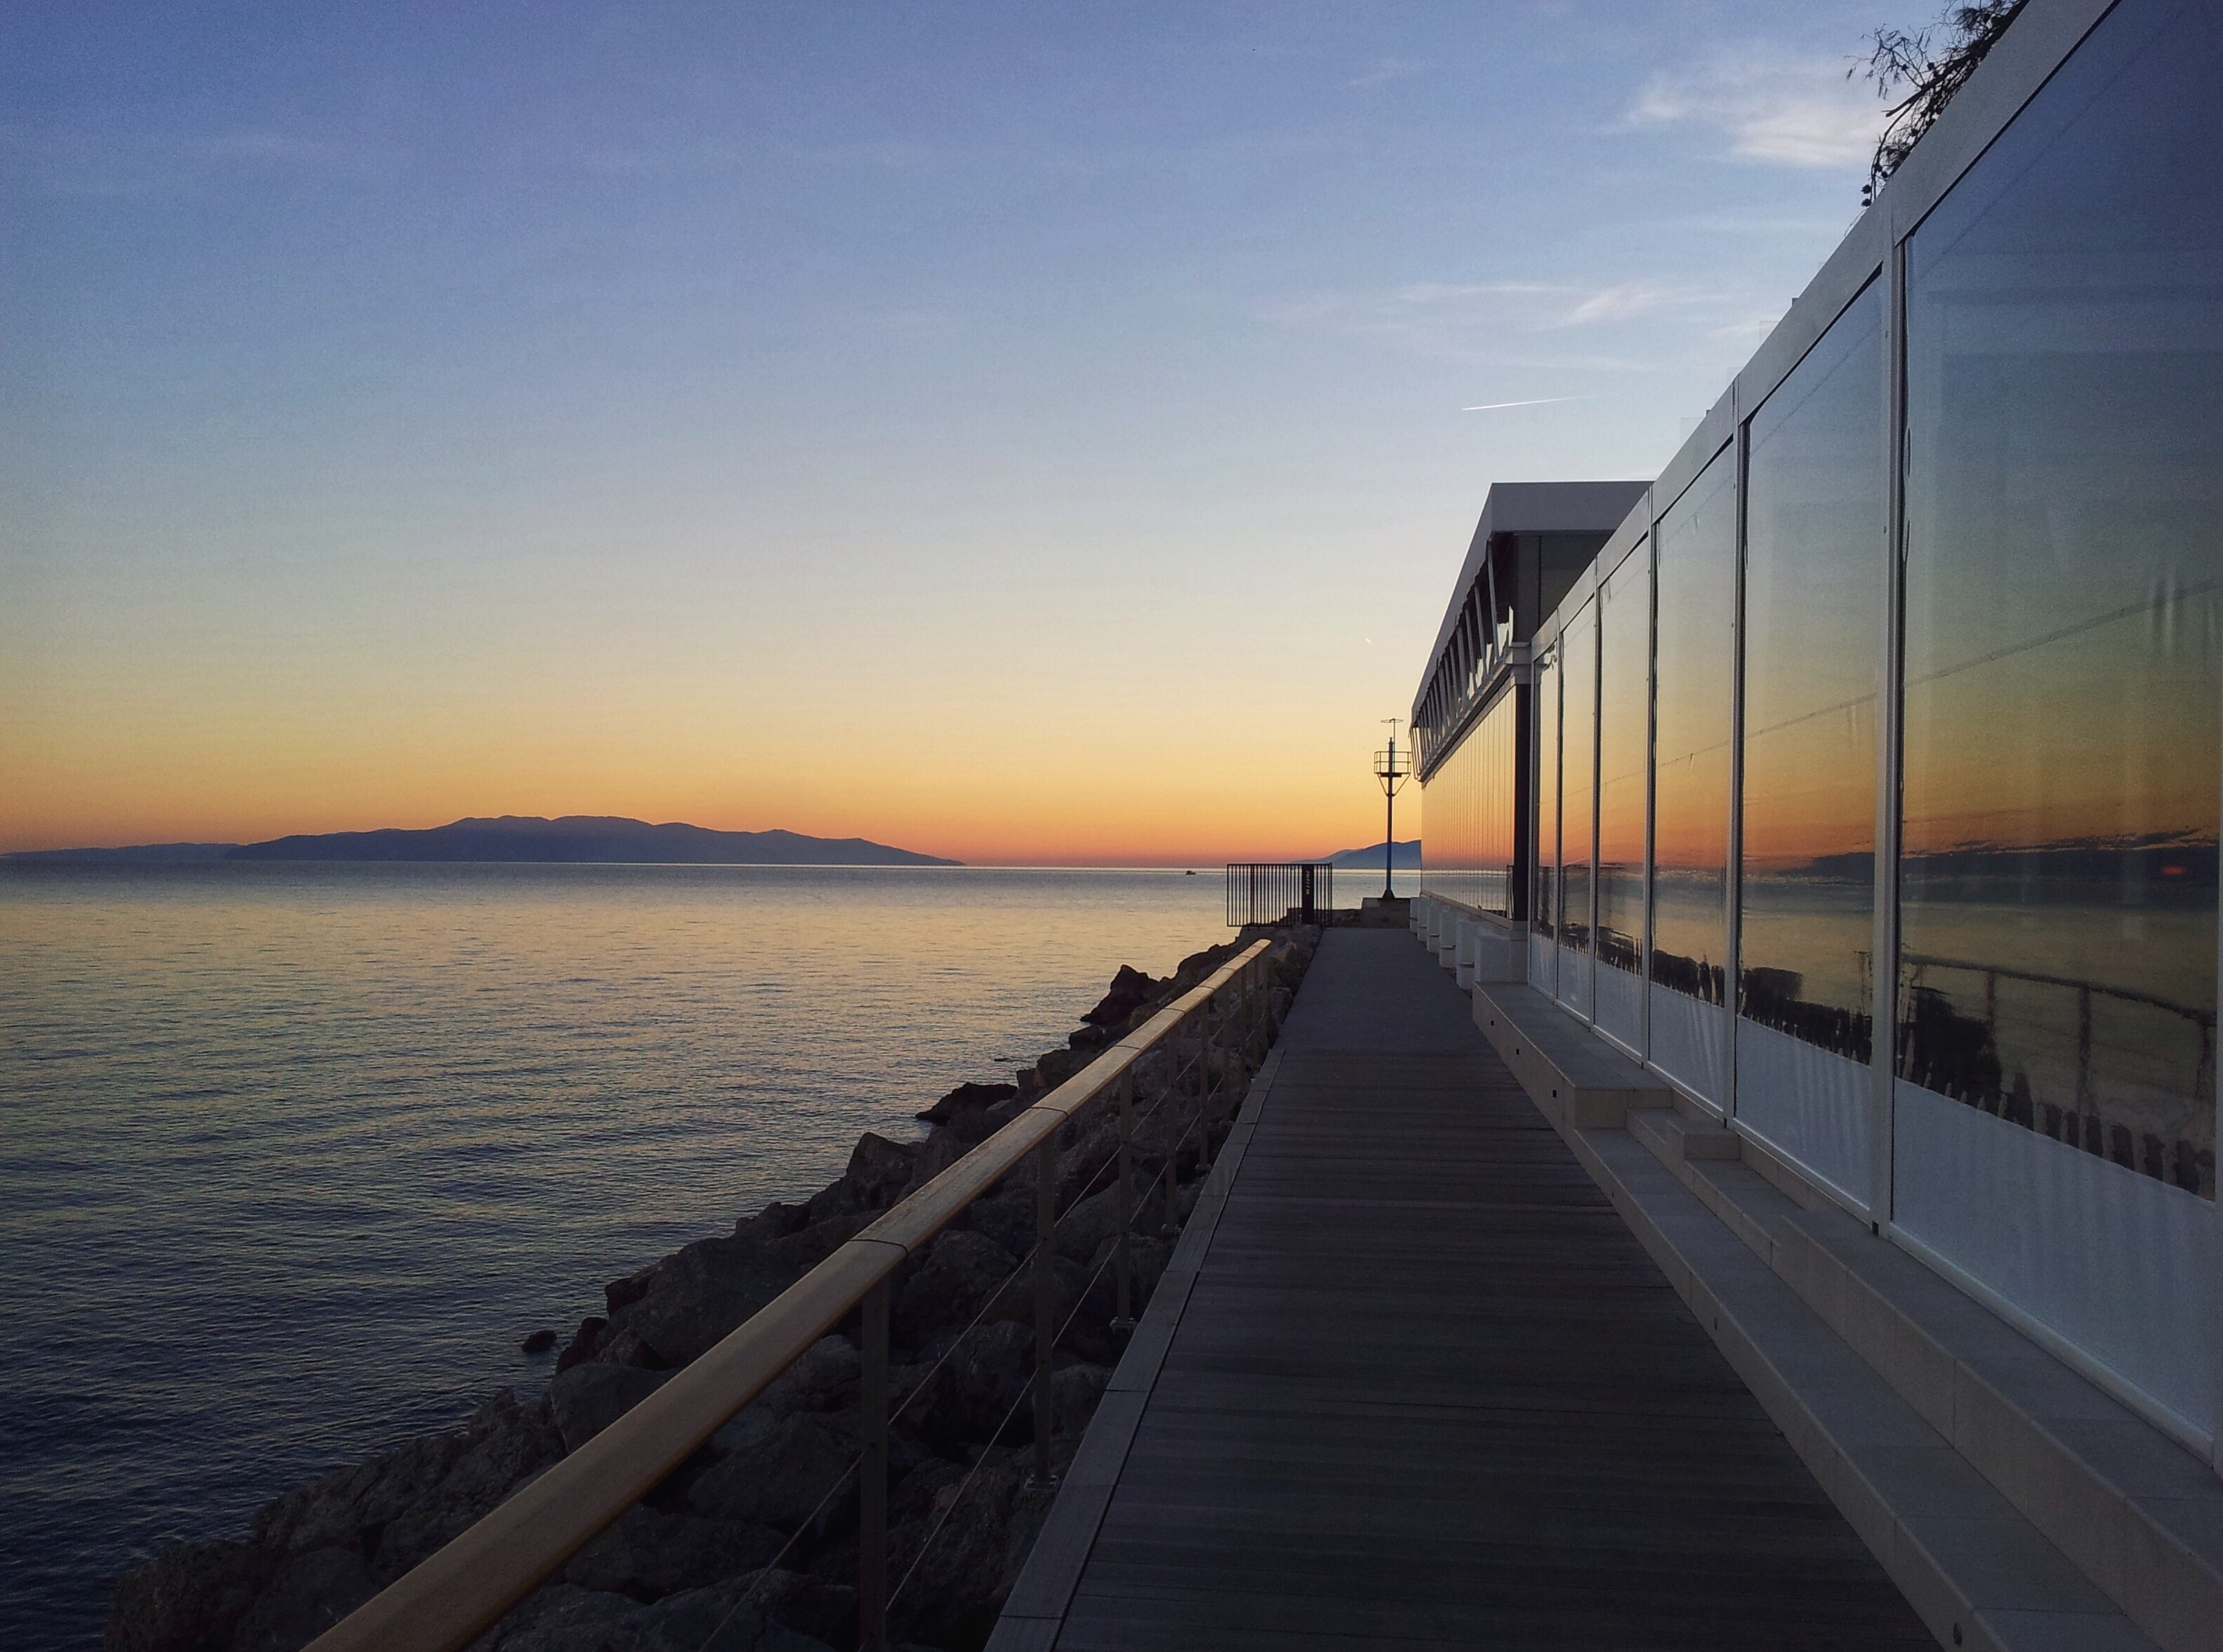
beach, sea, coast, ocean, horizon, sunrise, sunset, sunlight, morning, wave, dawn, pier, walkway, dusk, evening, reflection, vehicle